Sultan Idris Shah II Mosque

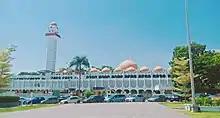

The mosque is accessible within walking distance east of Ipoh Station of KTM.